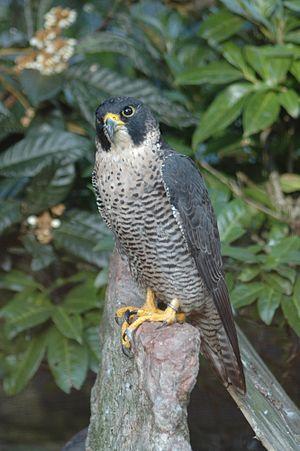
La faune de l'Arctique est caractérisée par son adaptation aux conditions arides au-delà du cercle polaire arctique, avec même des organismes qui semblent pouvoir être congelés et décongelés sans dommage.
La province de Chubut est une province de l’Argentine, située en Patagonie, entre les 42ᵉ et 46ᵉ parallèles sud.
La province de Santa Cruz est une province de l'Argentine, qui se trouve en Patagonie, dans le sud du pays. Sa capitale est la ville de Río Gallegos.